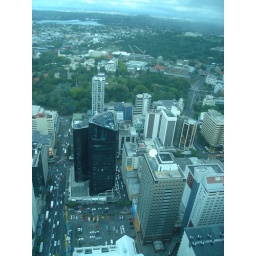
Our hostel was on the right of the high black building in the middle